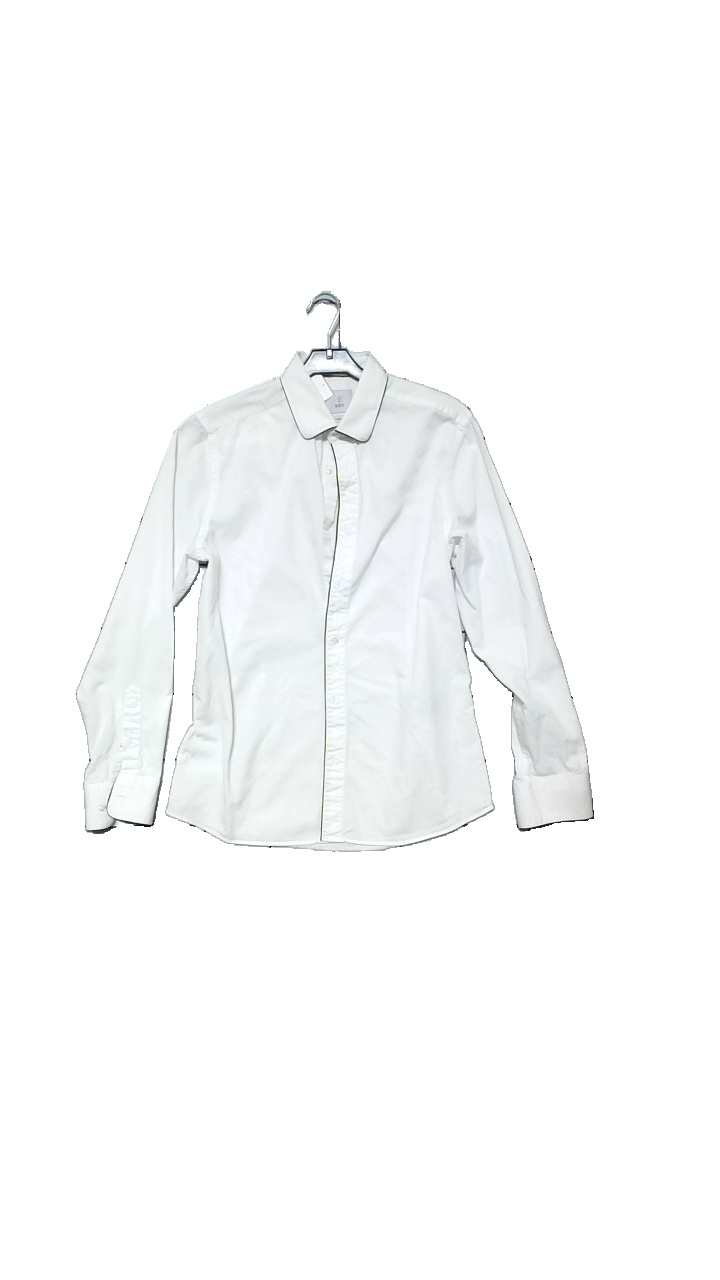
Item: Shirt (Men)
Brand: Bläck
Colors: White
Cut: Regular
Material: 100% cotton
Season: All
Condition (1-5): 4
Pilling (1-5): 4
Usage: Reuse
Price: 100-150